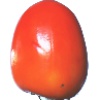
Label: kaki